The Hawaiians (film)

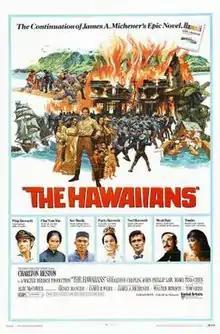
Theatrical release poster

The Hawaiians, released in the UK as Master of the Islands, is a 1970 American historical epic film based on the 1959 novel "Hawaii" by James A. Michener. Starring Charlton Heston at the head of an ensemble cast, the film was directed by Tom Gries from a screenplay by James R. Webb. Tina Chen received a Golden Globe best supporting actress nomination.